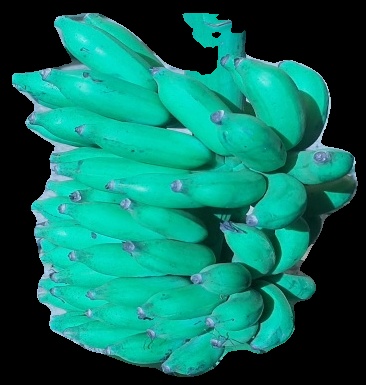
Variety: elakki-bale
Grade: grade3